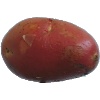
Label: Potato Red Washed 1